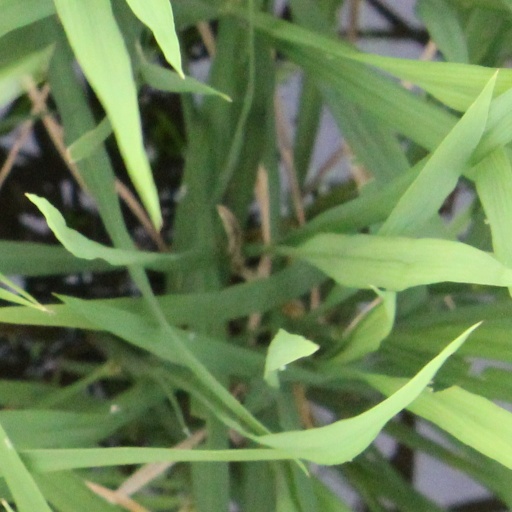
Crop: rice